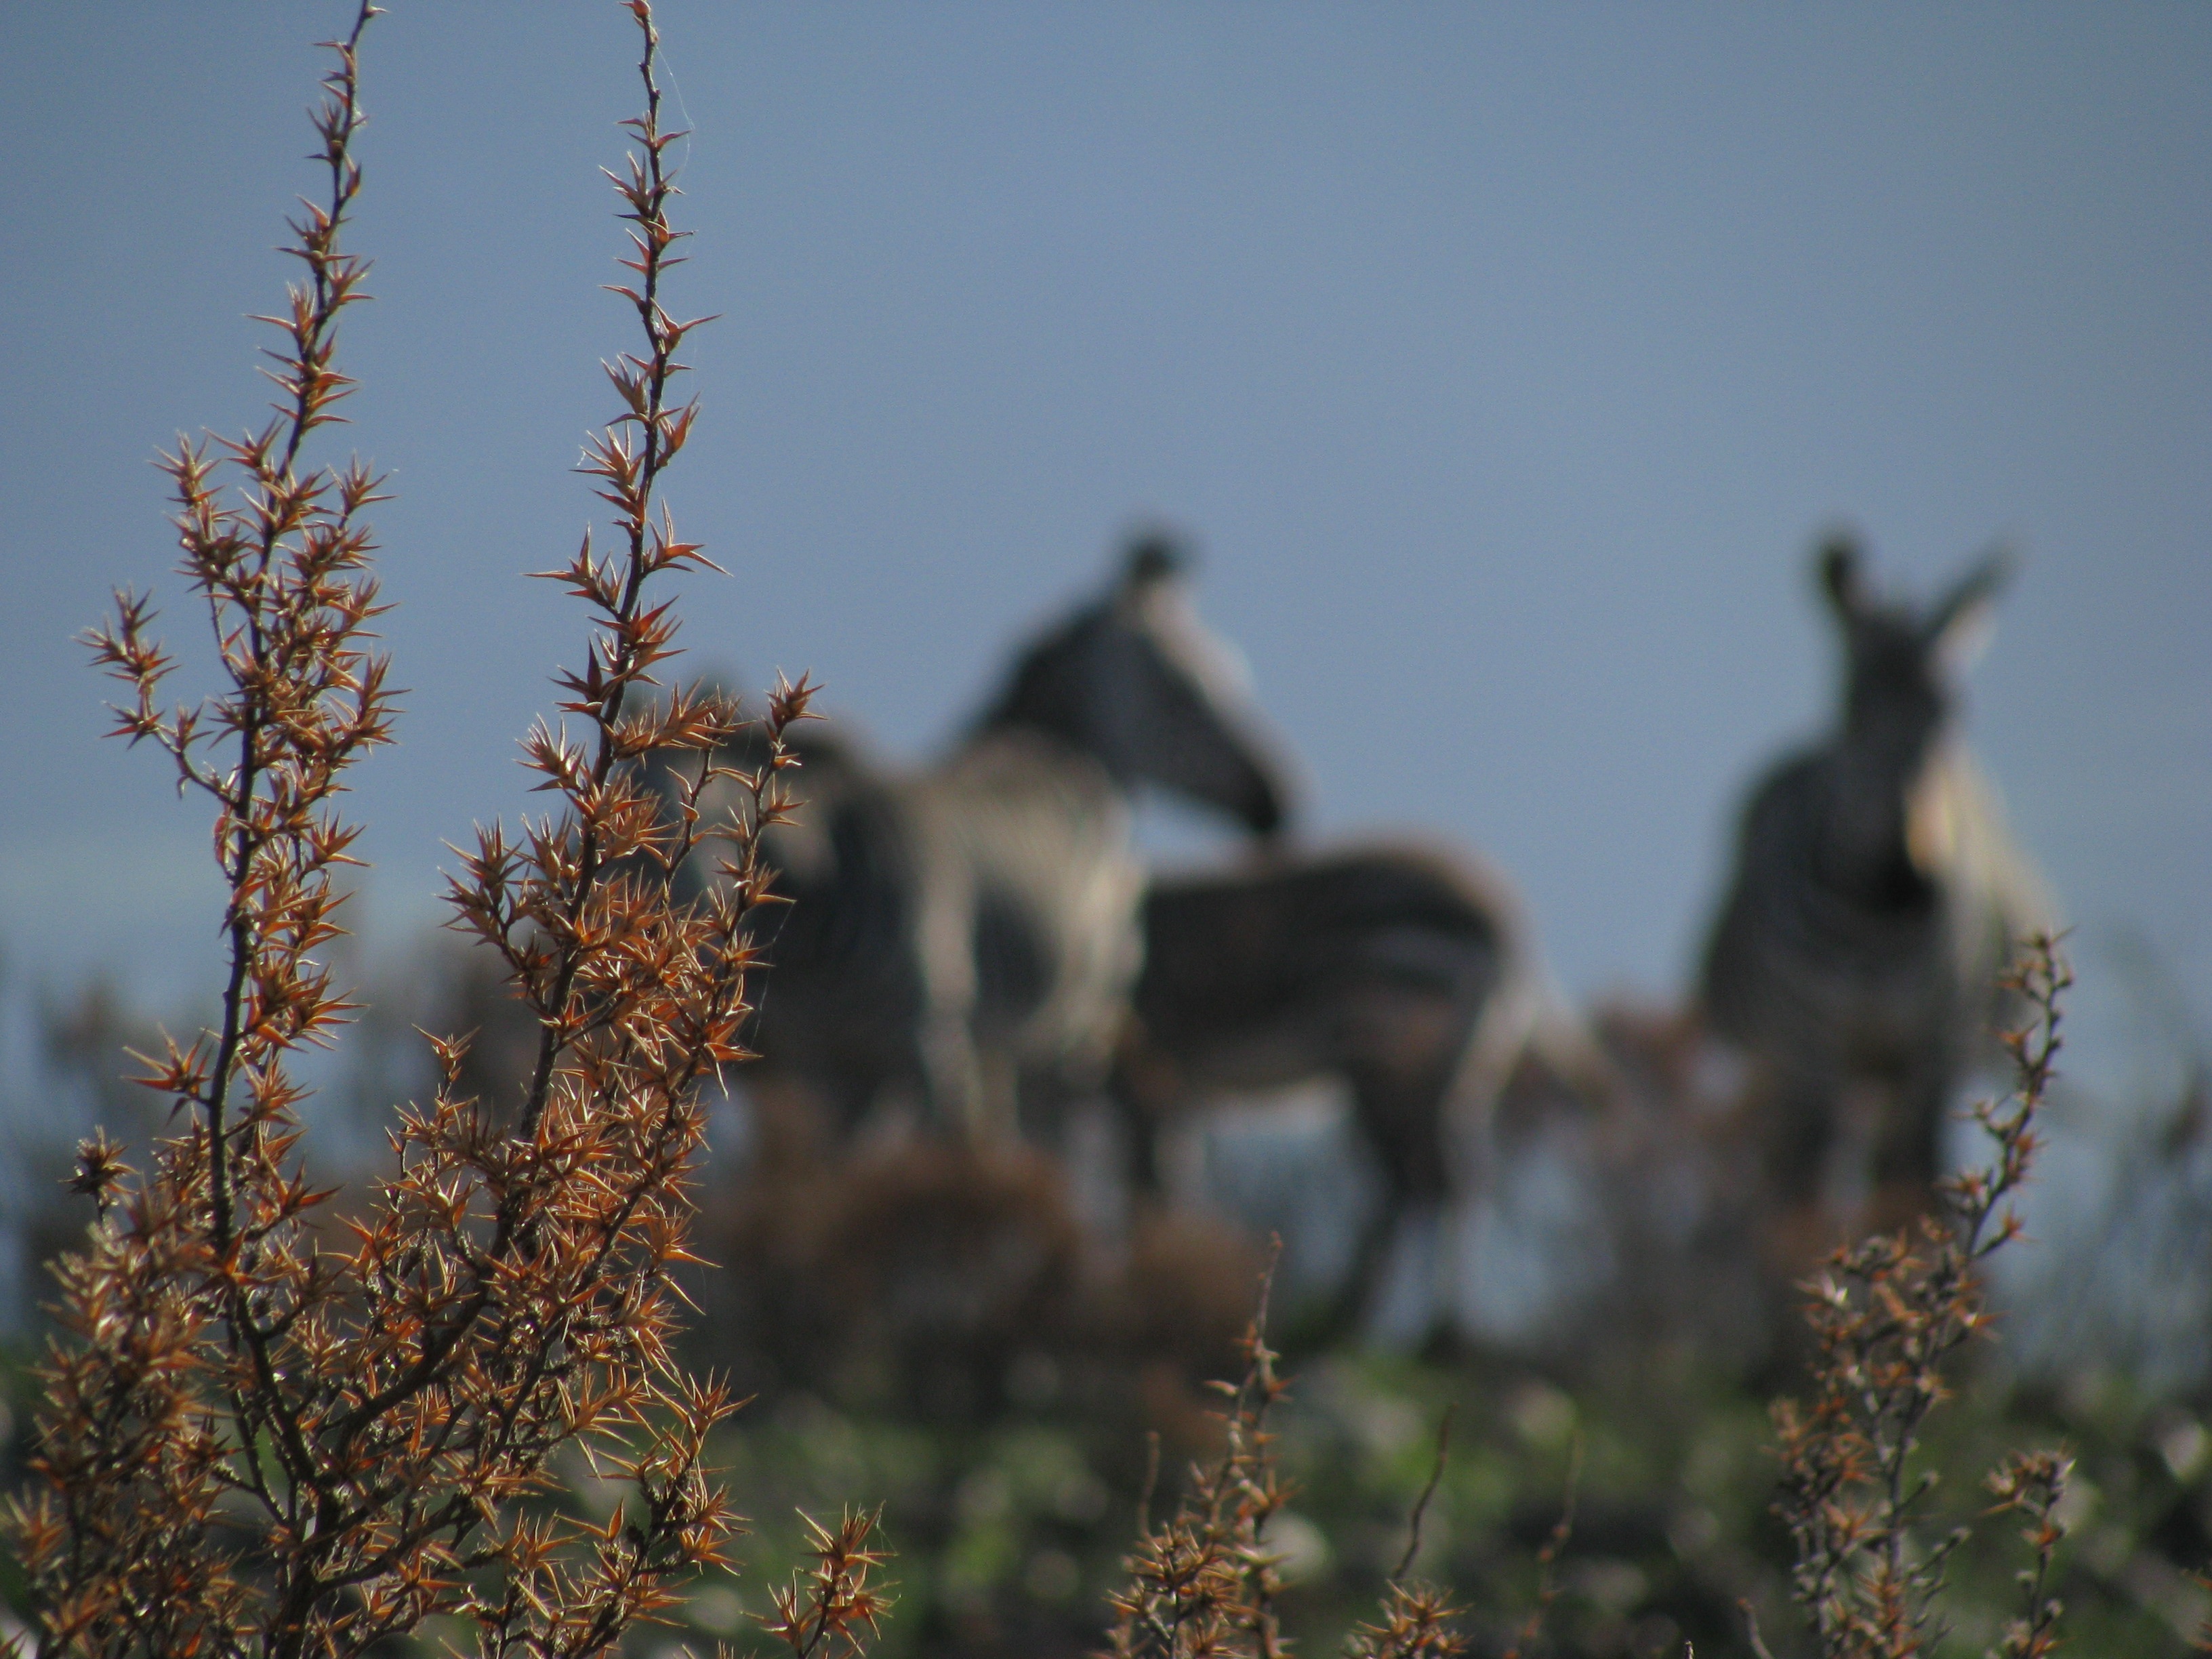
tree, nature, grass, wilderness, winter, plant, field, prairie, morning, leaf, flower, frost, wildlife, wild, autumn, agriculture, flora, season, fauna, animals, habitat, safari, grass family, wildlife zebra